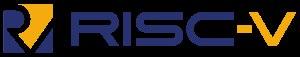
RISC-V, est une architecture de jeu d'instruction 32, 64 ou 128 bits RISC ouverte et libre, c'est-à-dire aux spécifications ouvertes et pouvant être utilisées librement par l'enseignement, la recherche et l'industrie.